Vandenberg Space Launch Complex 6

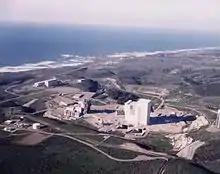
Aerial view of SLC-6 circa 2006.

Four Athena missions flew from SLC-6, from 1995 to 1999. In the early 1990s, Lockheed Missiles and Space Company began studies on the prospect of a new family of small launch vehicles for commercial and other users. Lockheed eventually approved the development of the "Lockheed Launch Vehicle" (LLV) program in January 1993. After the merger of Lockheed with Martin Marietta, it was renamed "Athena."